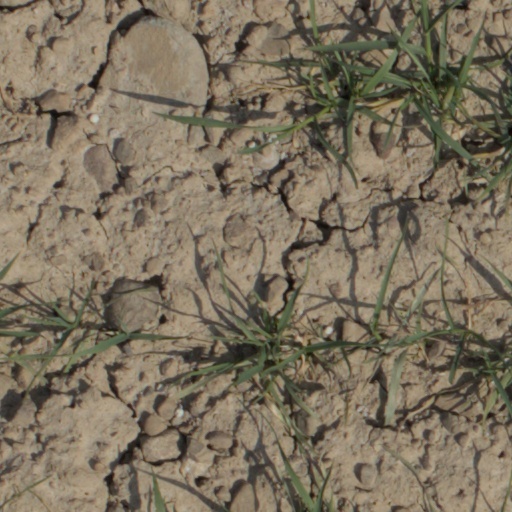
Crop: wheat